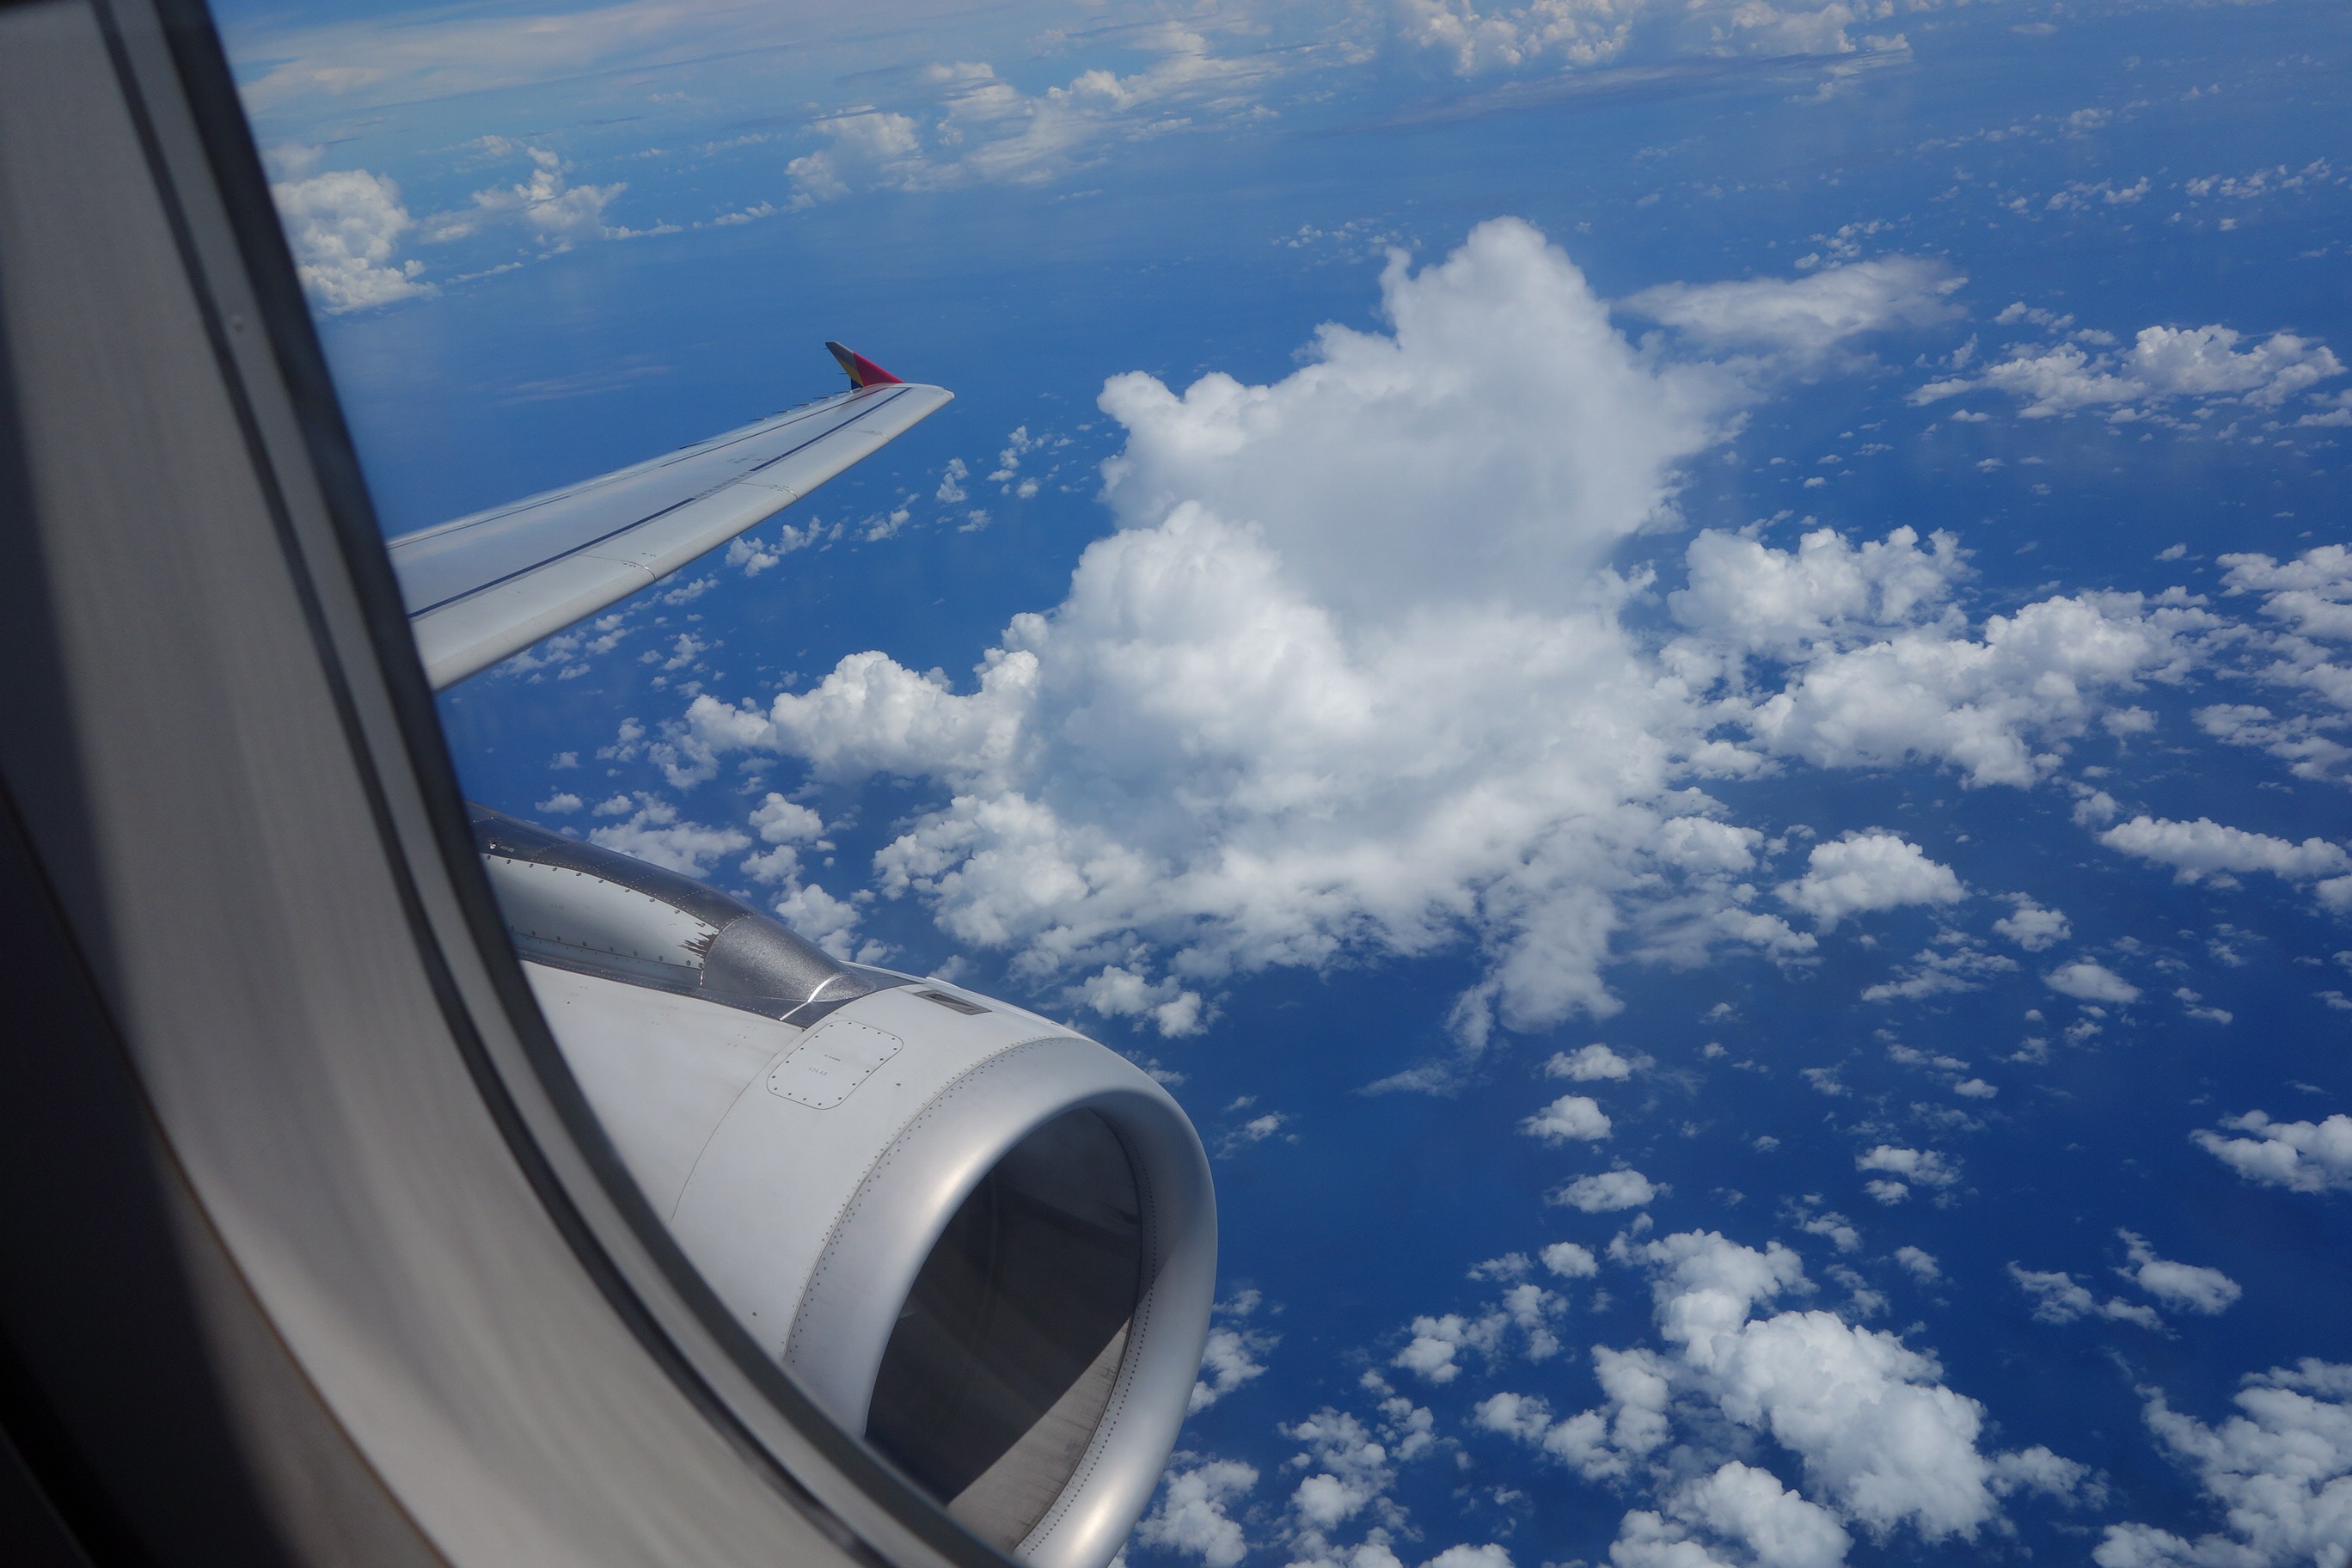
wing, cloud, sky, travel, airplane, plane, aircraft, vehicle, airline, aviation, flight, jet aircraft, air travel, atmosphere of earth